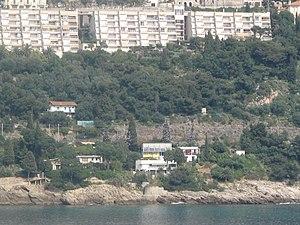
Batiments au Cap-Martin (Alpes-Maritimes). On distingue des immeubles modernes avec le parking sur le toit, la villa E-1027, les batiments dénommés Unités de Camping par Le Corbusier leur architecte et le pavillon le Corbusier où il a terminé ses jours. Voir les annotations.Cette image est libre de droits au sens de la liberté de panorama, car c'est une vue d'ensemble de plusiers batiments dont certains ordinaires. Voir
Cet article recense les monuments historiques labellisés « Patrimoine du XXᵉ siècle » du département des Alpes-Maritimes, en France.